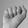
ASL letter: A